Swissôtel The Stamford

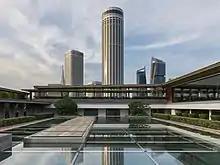
Swissôtel The Stamford seen from the roof of the National Gallery Singapore.

The hotel was designed by architect I.M. Pei as The Westin Stamford, along with its adjacent smaller sister hotel, The Westin Plaza. When completed by the South Korean firm SsangYong Group in 1986, the Westin Stamford was the world's tallest hotel building, rising to a height of , and held that title until 1997 when the Baiyoke Tower II was completed in Bangkok, Thailand.